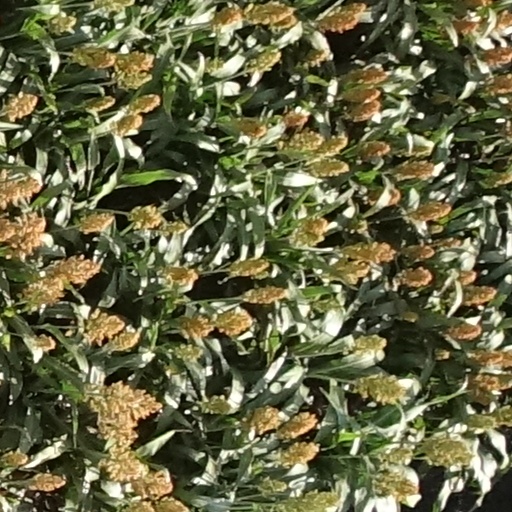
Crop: sorghum